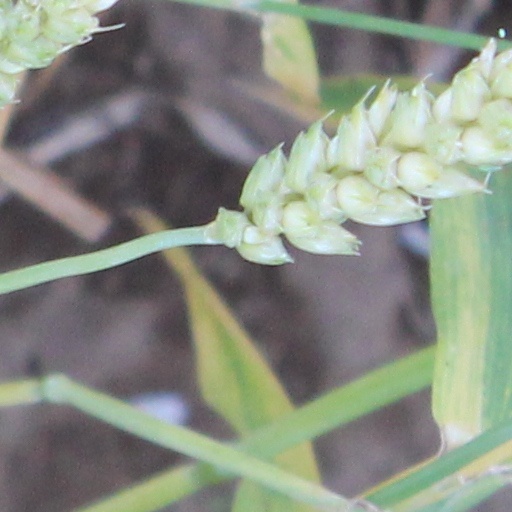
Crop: wheat